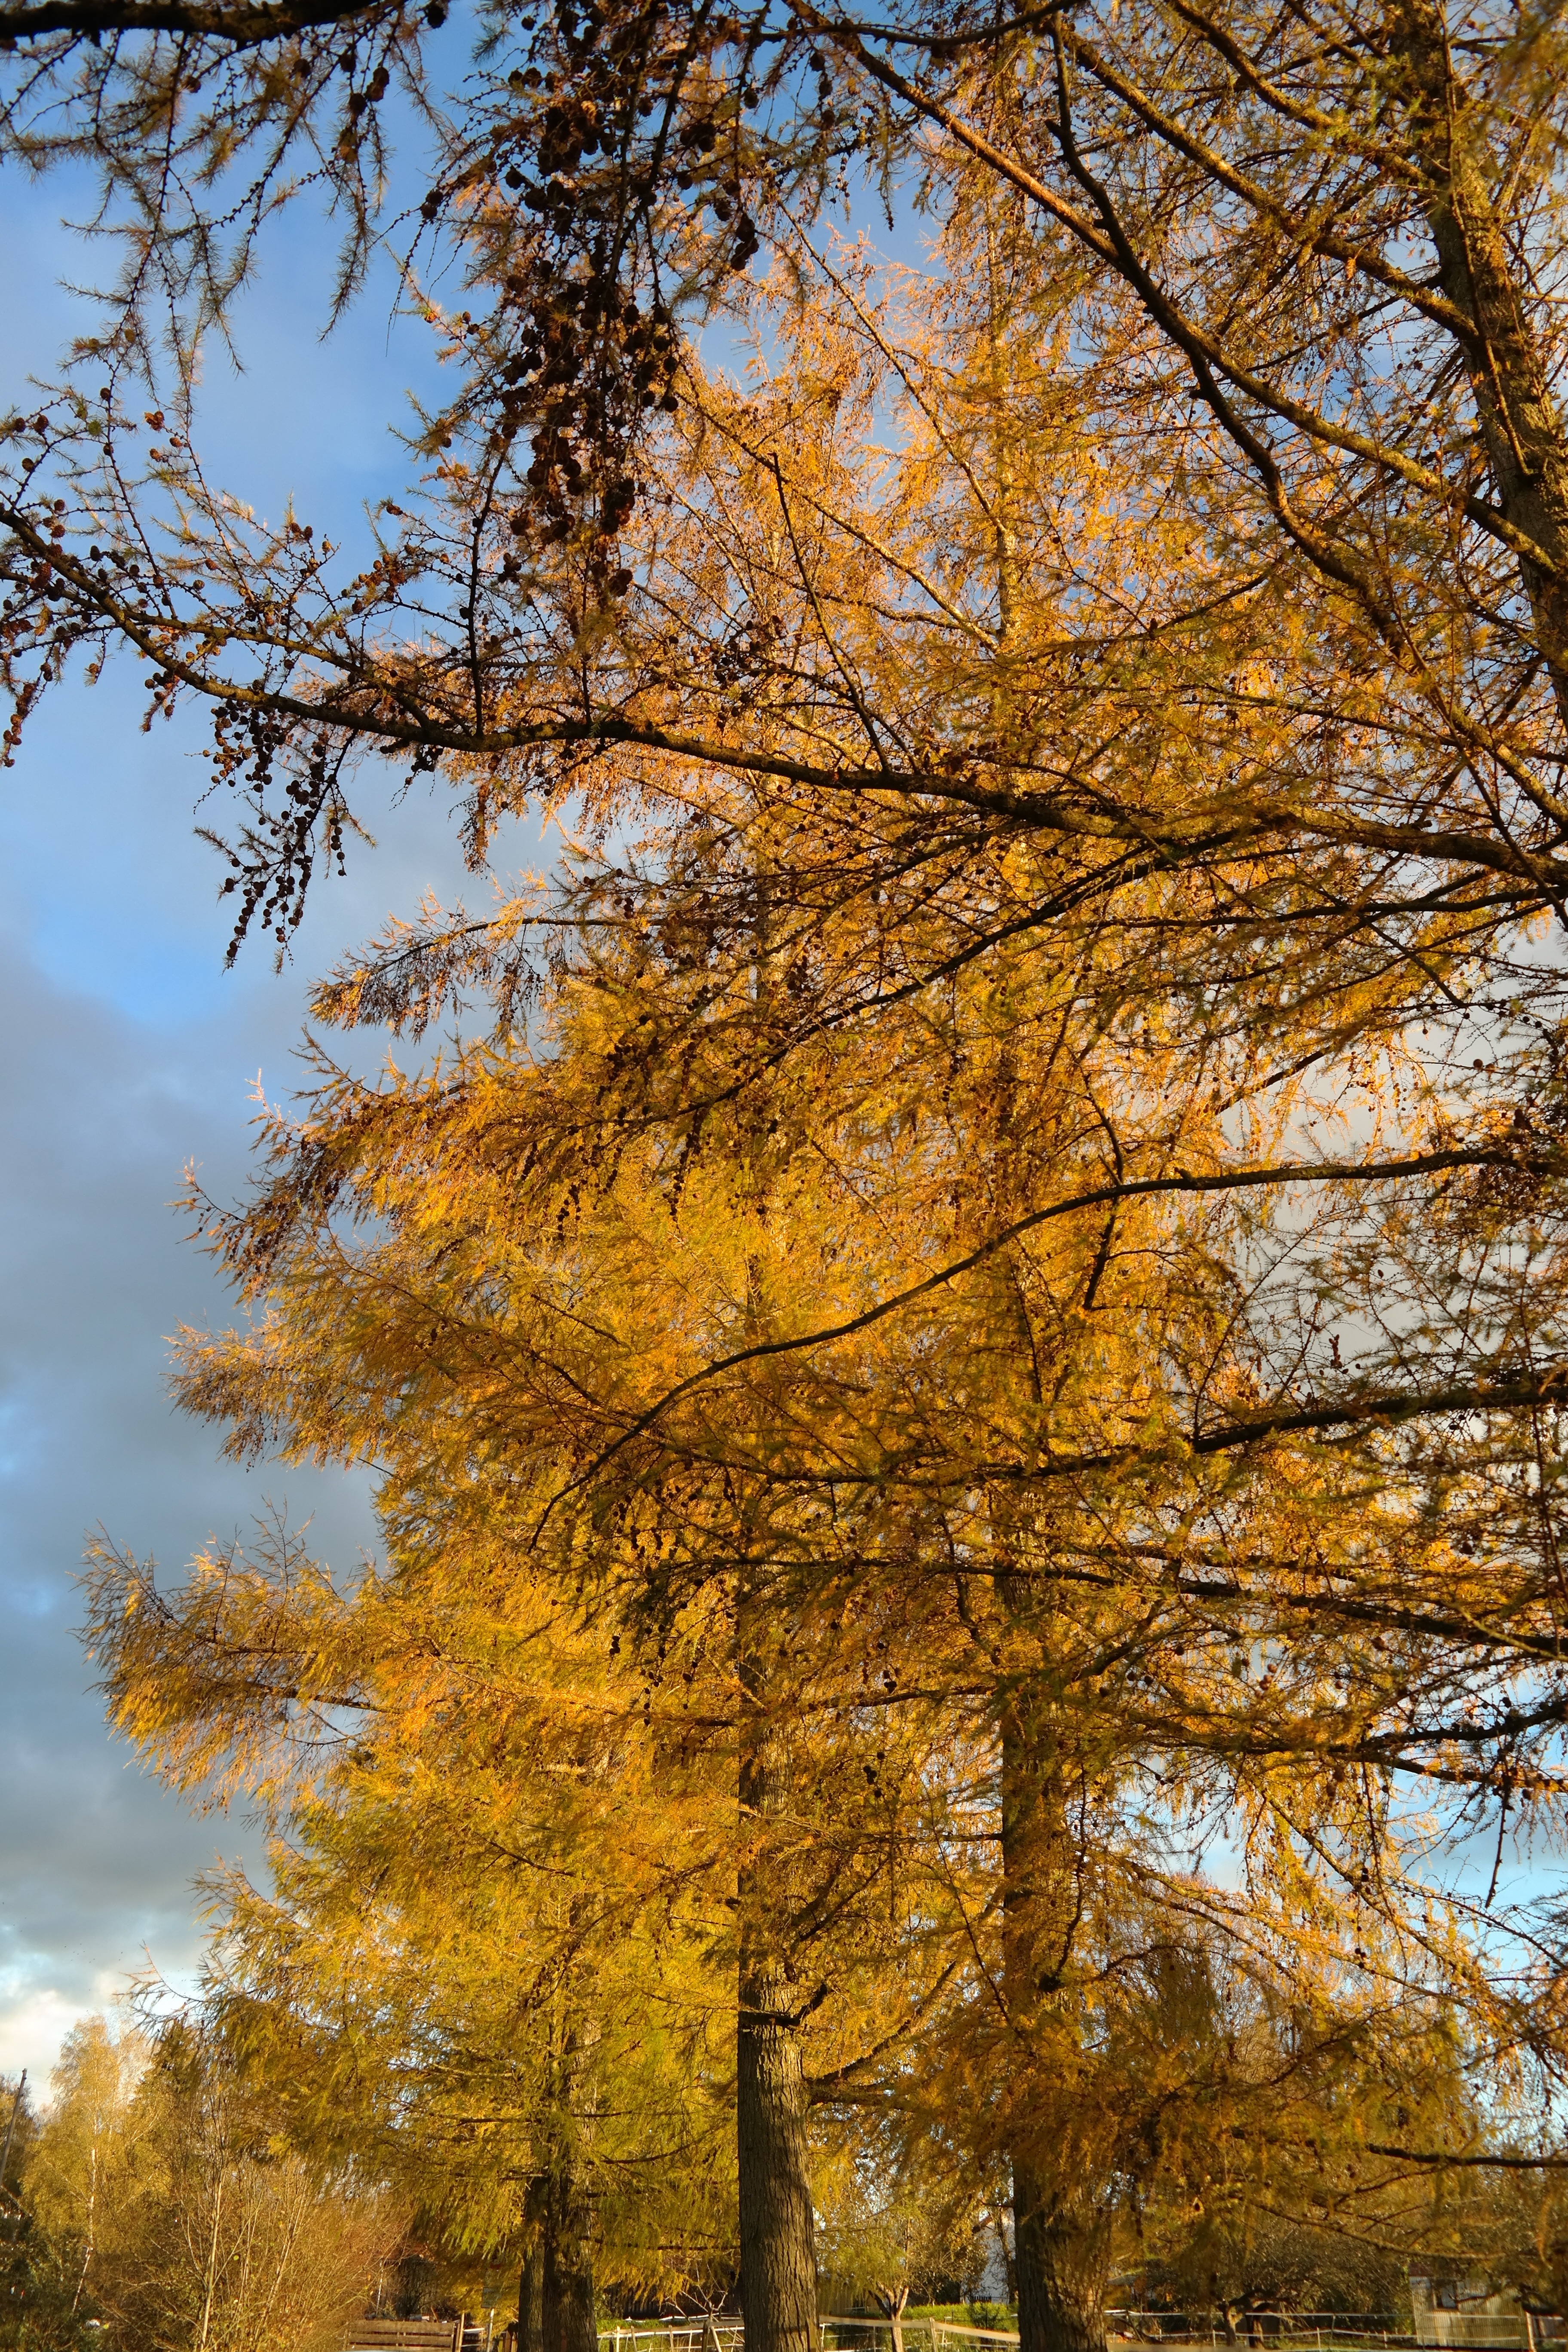
tree, nature, forest, branch, plant, sunlight, leaf, golden, birch, autumn, yellow, season, leaves, avenue, needles, deciduous, grove, western, woodland, fall color, larch, larix, golden autumn, larch discoloration, pine greenhouse, flowering plant, european larch, summer green, woody plant, land plant, larix decidua, sp therbstliche larch, sp therbstlich, needlelike leaves, summer green tree, larch avenue